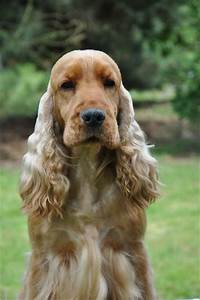
Label: dog